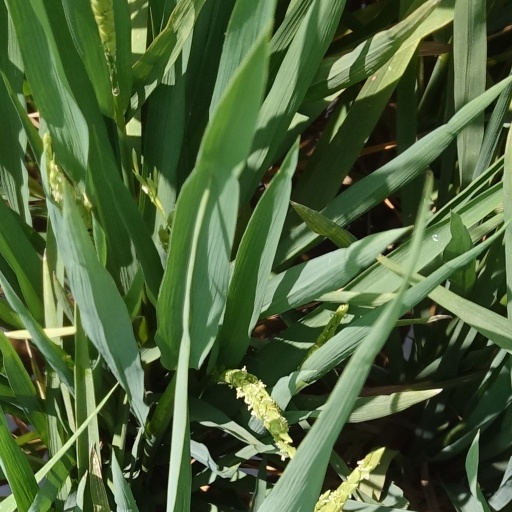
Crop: rice